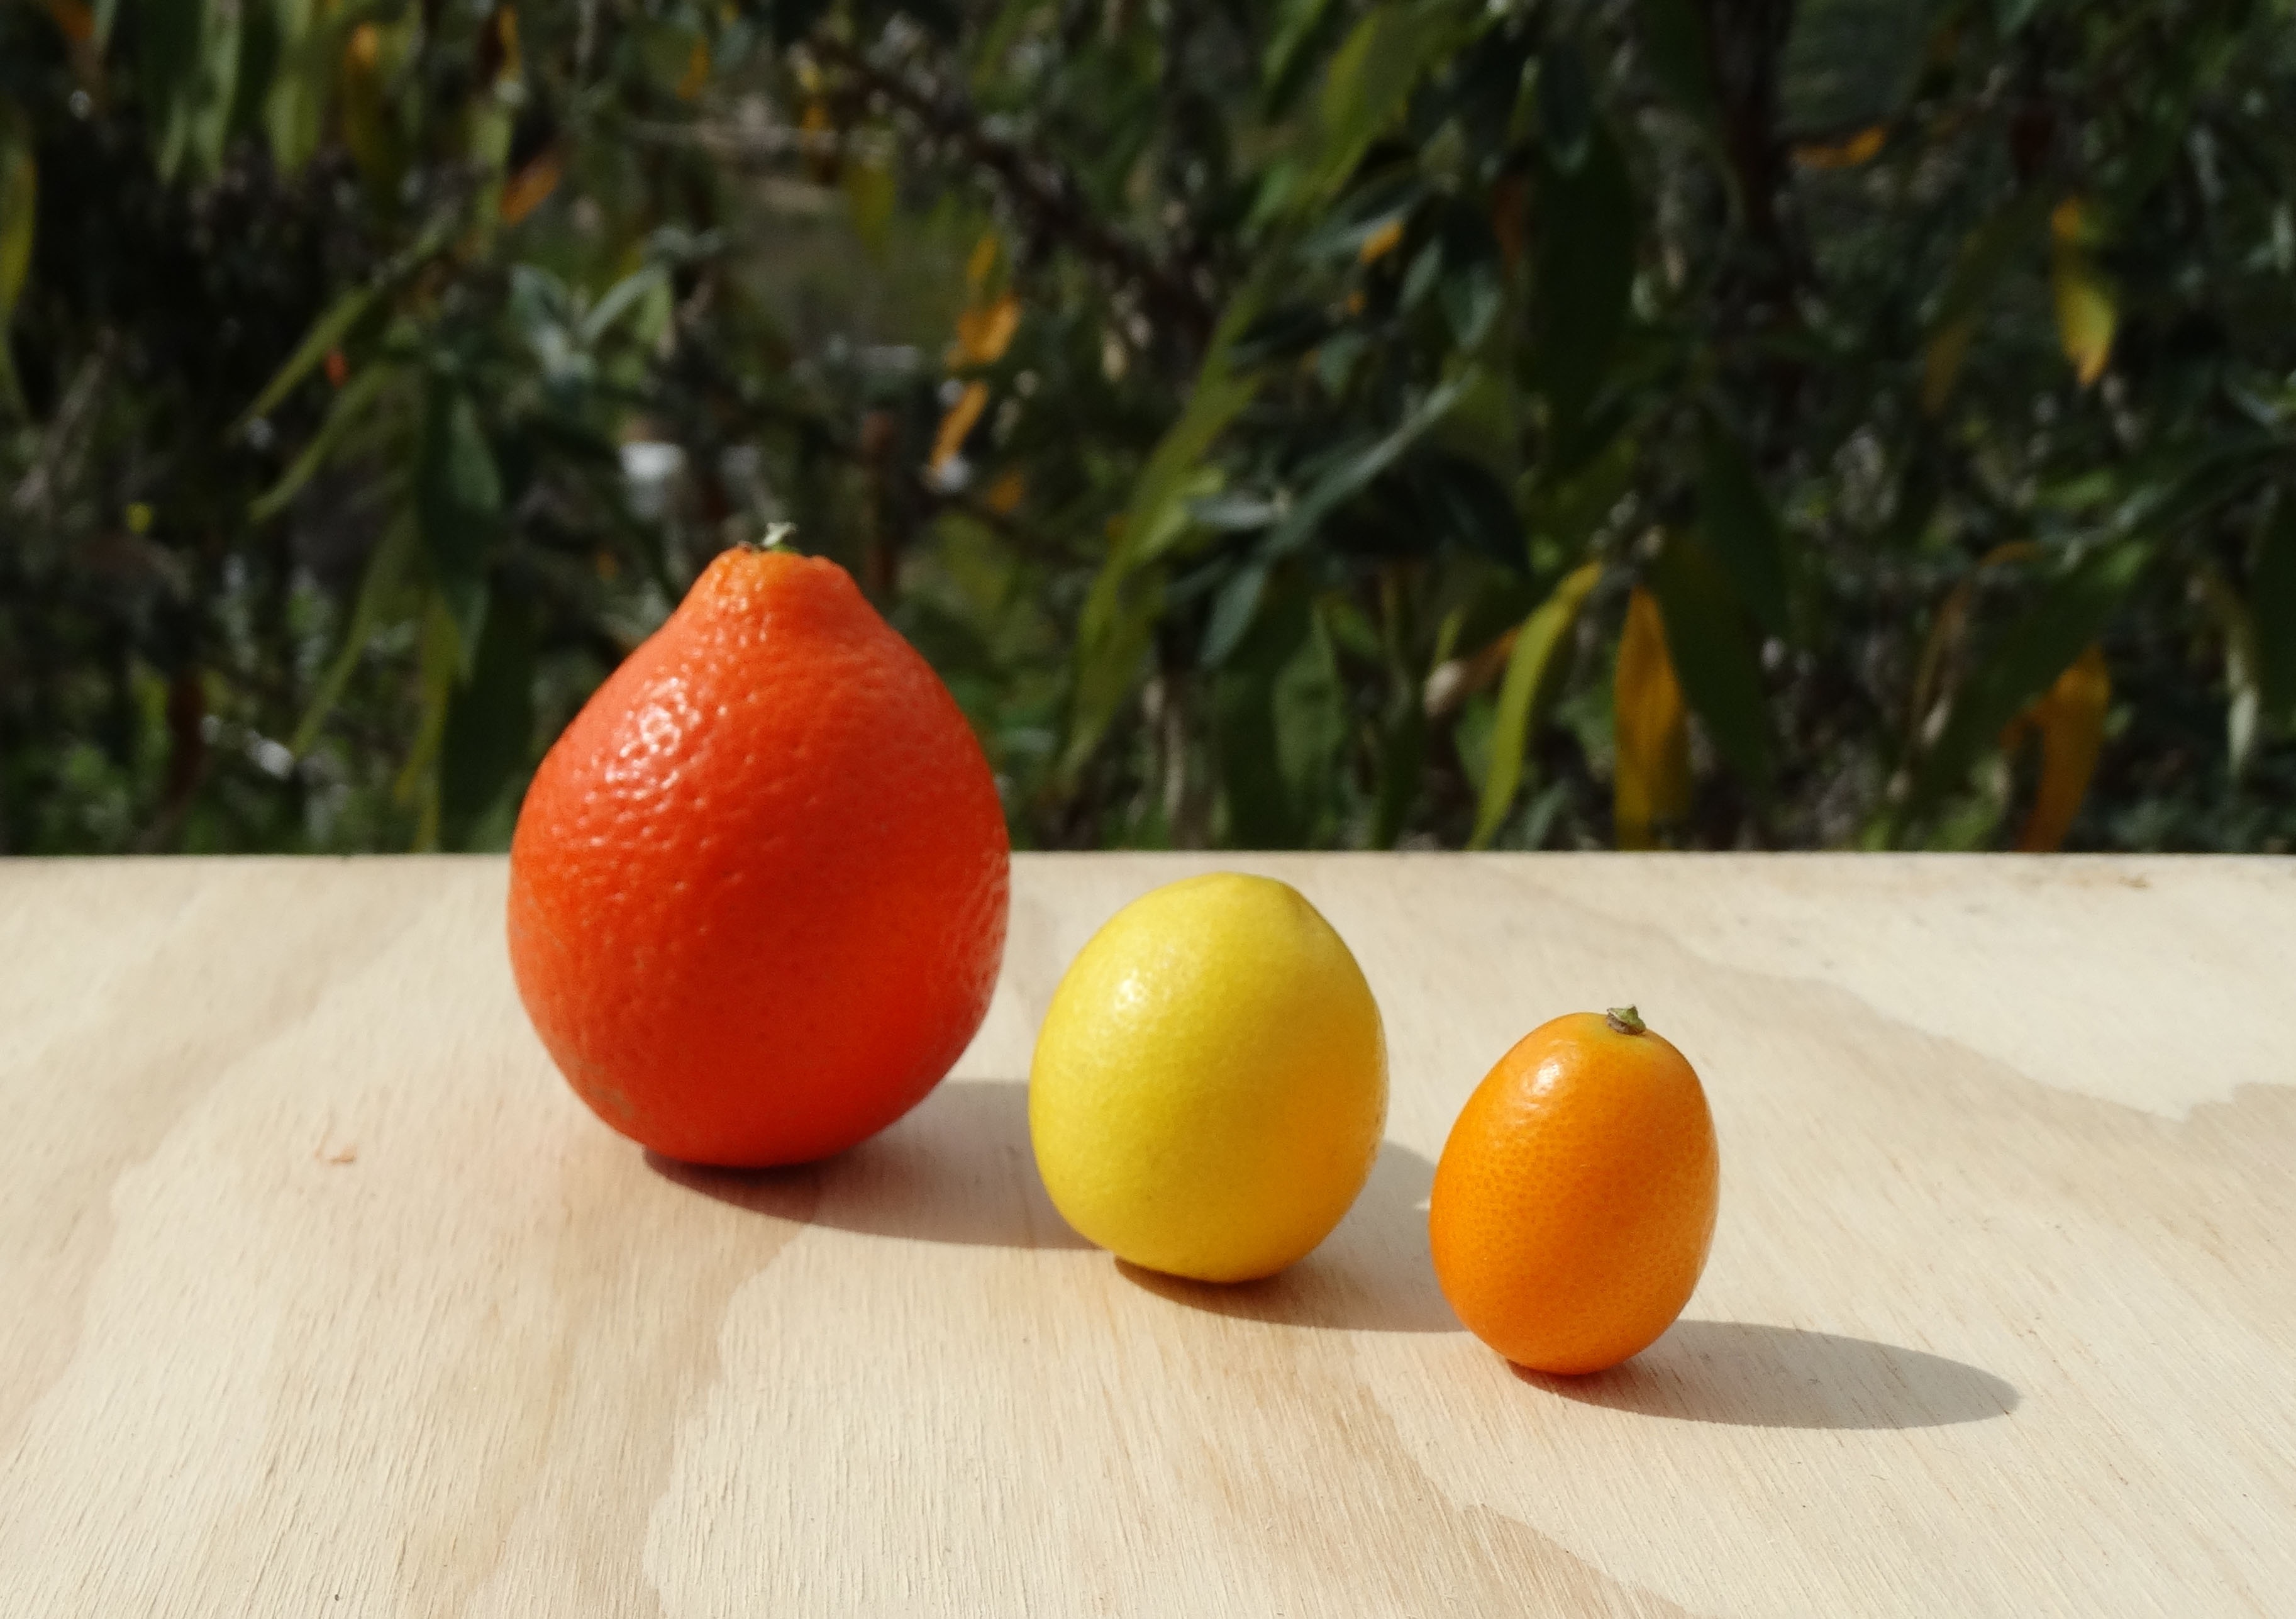
Still Growing! | Kumquat, Mandarinquat & Limequat Bundle | 2lbs of each
Order made now will be for upcoming crop in 2026. P hoto representative of fruit amount
Brand: The Pfarmstand
Category: Food, Beverages & Tobacco > Food Items > Fruits & Vegetables > Fresh & Frozen Fruits > Citrus Fruits > Limequats